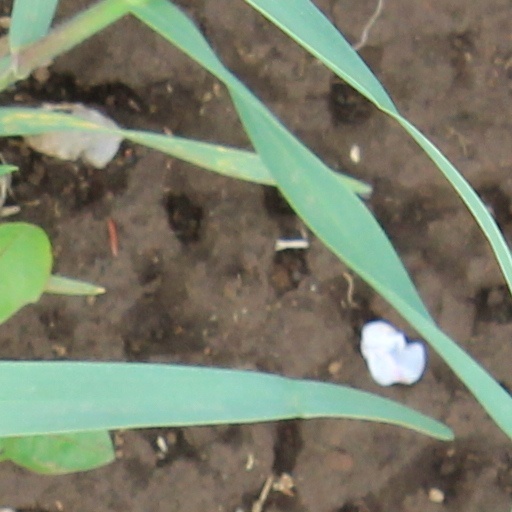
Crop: wheat